Potoo

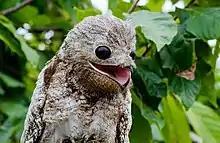
Great potoo, "Nyctibius grandis"

Potoos are monogamous breeders and both parents share responsibilities for incubating the egg and raising the chick. The family does not construct a nest of any kind, instead laying the single egg on a depression in a branch or at the top of a rotten stump. The egg is white with purple-brown spots. One parent, often the male, incubates the egg during the day, then the duties are shared during the night. Changeovers to relieve incubating parents and feed chicks are infrequent to minimise attention to the nest, as potoos are entirely reliant on camouflage to protect themselves and their nesting site from predators. The chick hatches about one month after laying and the nestling phase is two months, a considerable length of time for a landbird. The plumage of nestling potoos is white and once they are too large to hide under their parents they adopt the same freeze position as their parents, resembling clumps of fungus.